Jérémie Aliadière

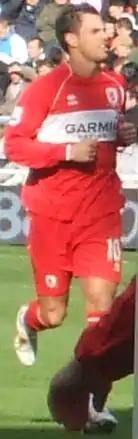
Aliadière playing for Middlesbrough in 2008

Middlesbrough signed Aliadière on 19 June 2007, for an initial fee of £2 million. He scored his first goal in a Premier League match against Manchester United at Old Trafford in October 2007, with a header to draw level at 1–1, before Middlesbrough went on to lose the game 4–1. This was his first Premier League goal, since scoring his first ever for Arsenal on 27 August 2002. He scored for Middlesbrough against old club Arsenal on 15 March in a 1–1 draw, before rounding off the season, scoring in the final day 8–1 victory over Manchester City on 11 May 2008.